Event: Nepal Earthquake
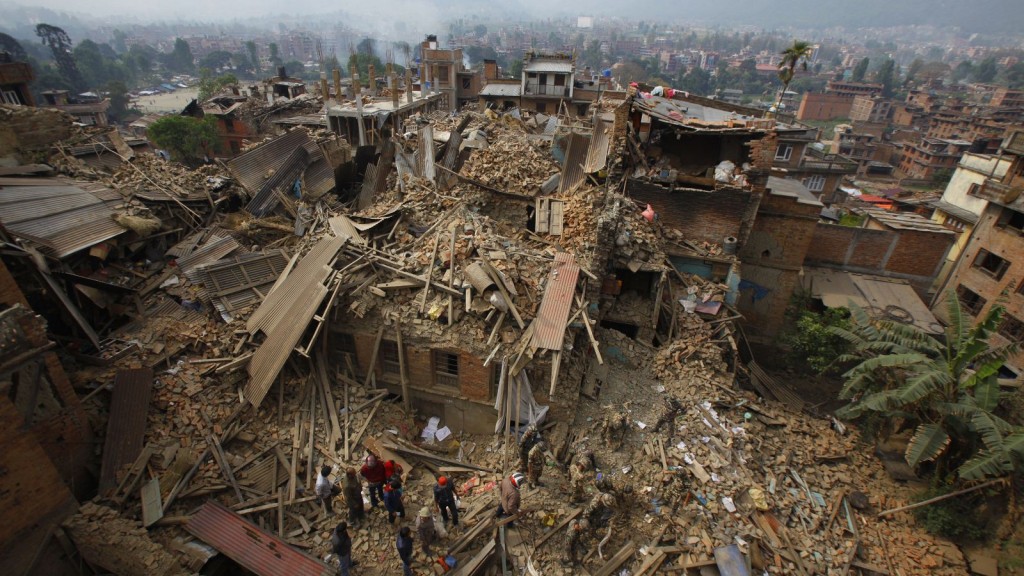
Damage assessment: damage